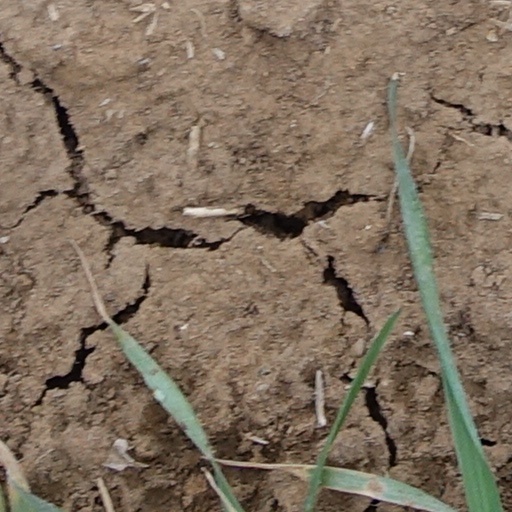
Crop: wheat